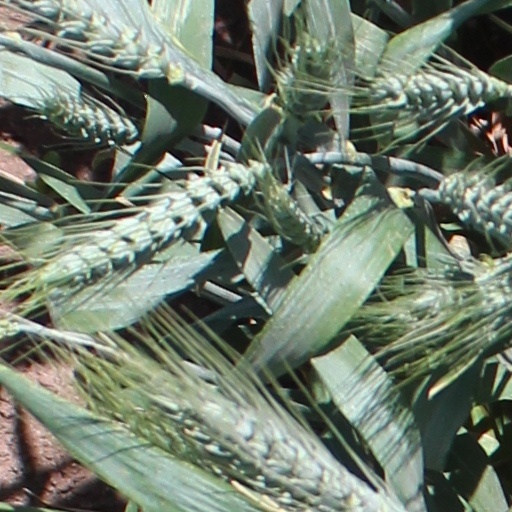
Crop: wheat